Aviva Rahmani

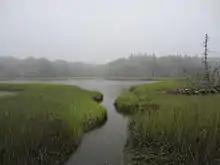
Aviva Rahmani's Blue Rocks project (2002) drew attention to a degraded estuary on Vinalhaven Island, Maine. The USDA then contributed over $500 000. to restore twenty-six acres of wetlands in 2002. (Photograph by Aviva Rahmani)

Aviva Rahmani is an Ecological artist whose public and ecological art projects have involved collaborative interdisciplinary community teams with scientists, planners, environmentalists and other artists. Her projects range from complete landscape restorations to museum venues that reference painting, sound and photography.